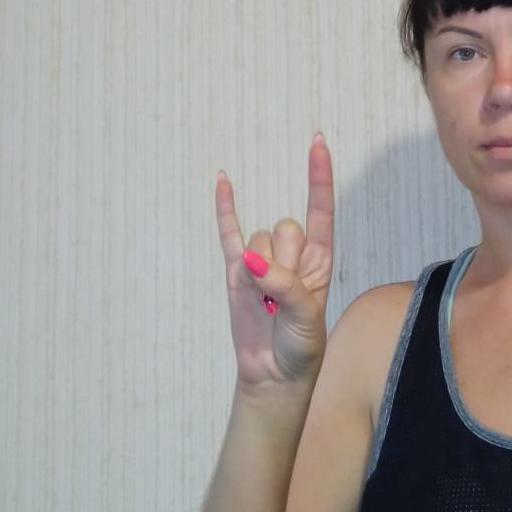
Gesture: rock